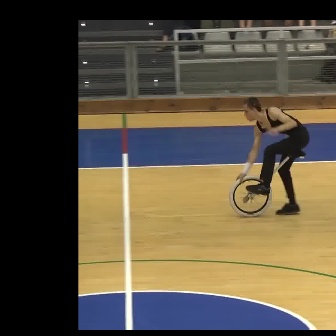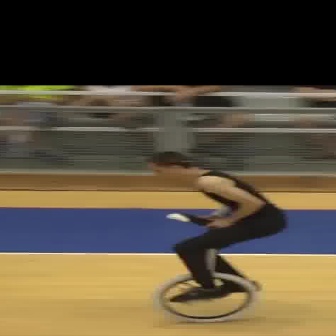
  Please identify the target specified by the bounding box [229,142,304,217] in the first image and locate it in the second image. Return the coordinates in [x_min,y_min,x_max,y_max] format.
Answer: [148,211,260,323]